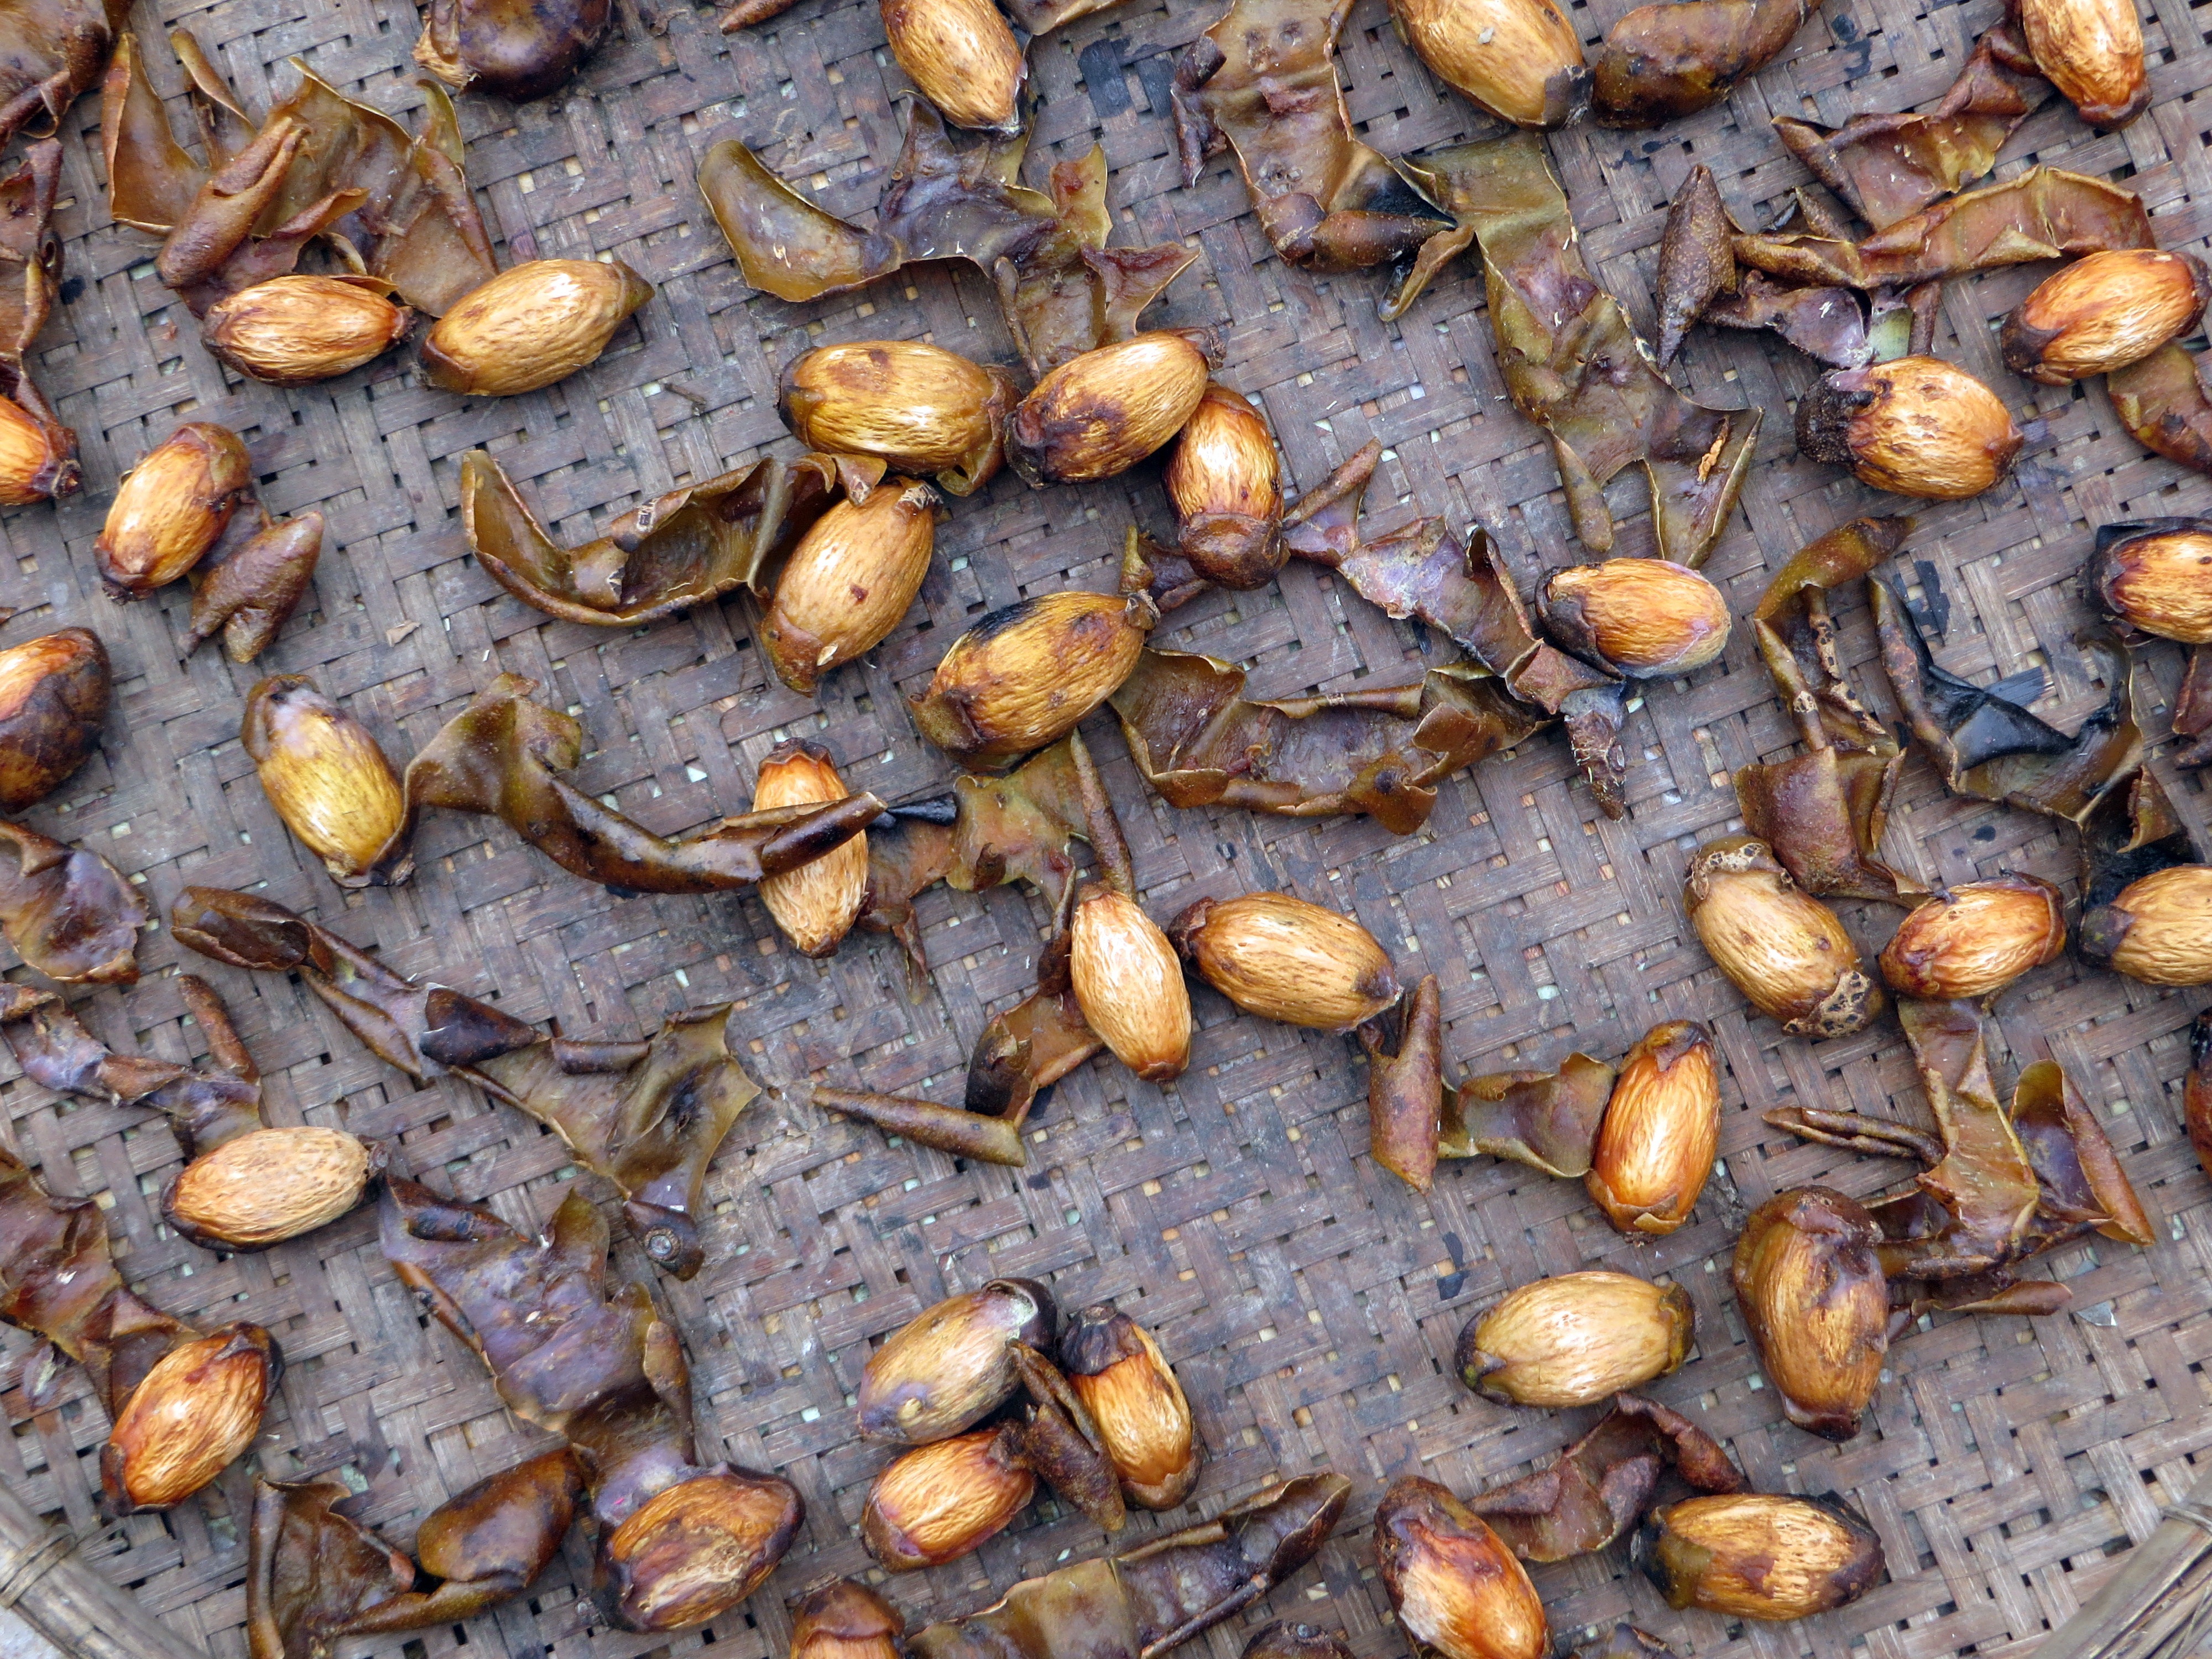
food, herb, produce, vegetable, power, peanuts, laos, flowering plant, grilling, cocoa bean, grass family, land plant, snack food, nuts seeds